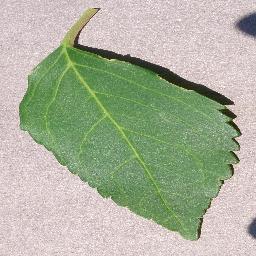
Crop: cherry
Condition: (including_sour)_healthy